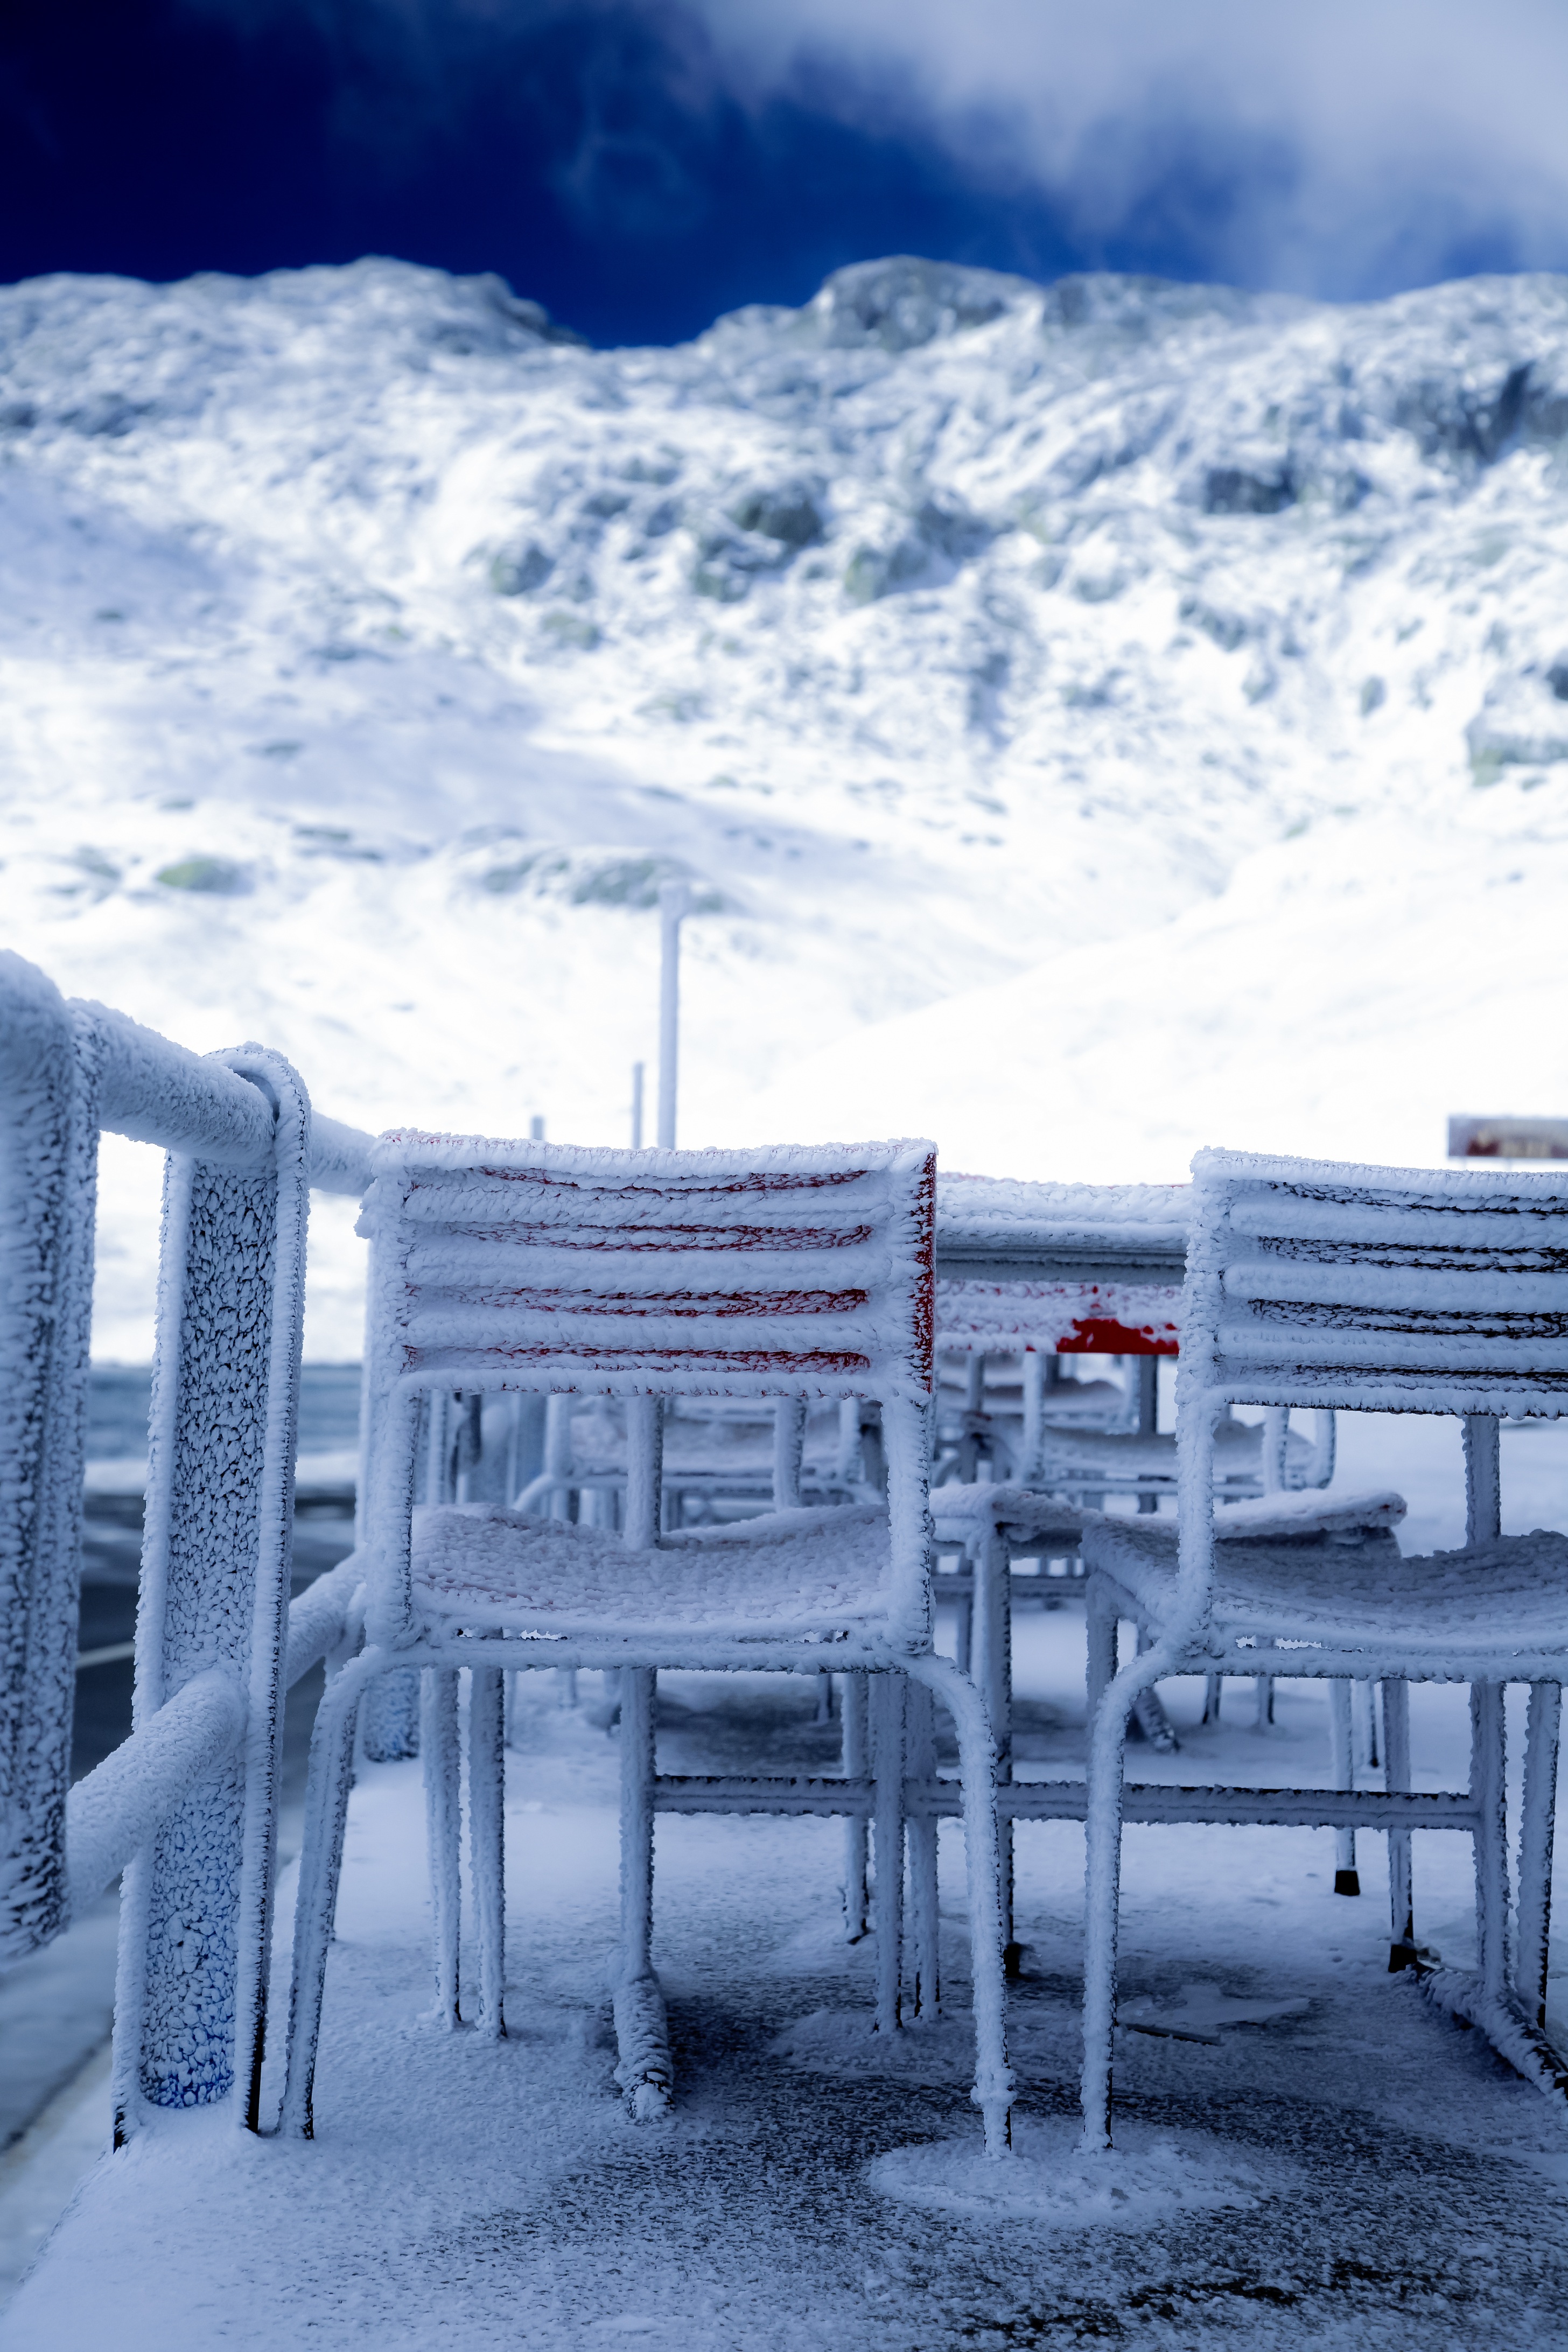
mountain, snow, cold, winter, sky, white, ice, glacier, weather, station, frozen, blue, tourism, snack, season, chairs, gastronomy, alpine hut, einkehr, jause, glacier break